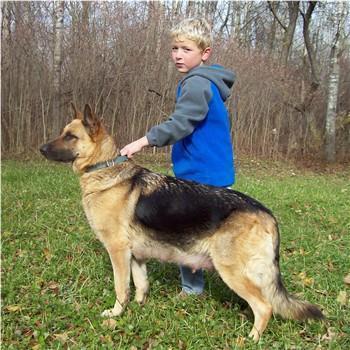
German_shepherd